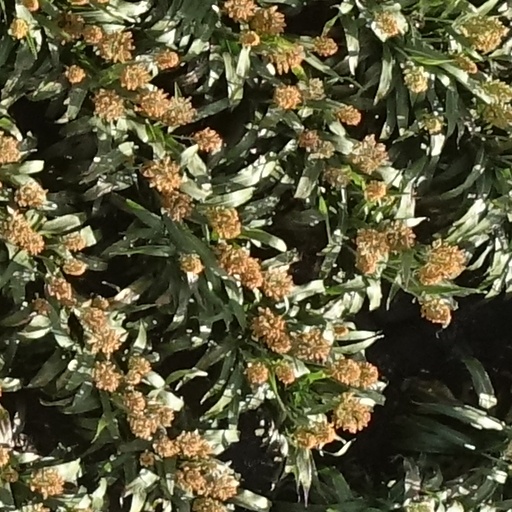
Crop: sorghum